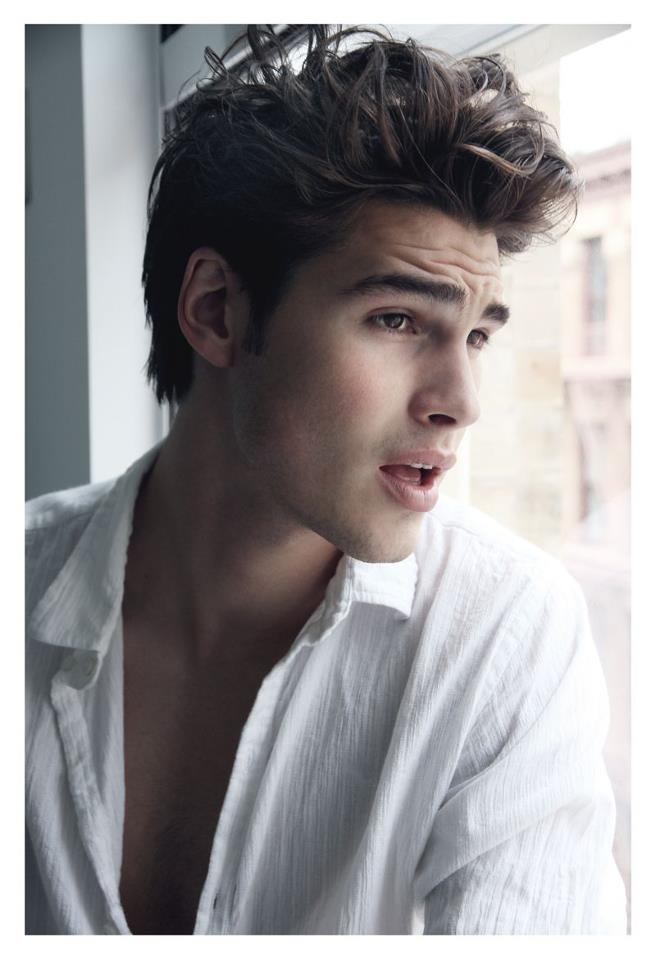
Portrait style: Real Portrait